Catford Stadium

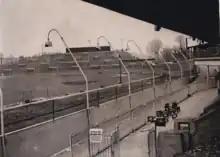
Catford Greyhound Stadium c.1950

Tote turnover after the war was extremely healthy and the seventh best in London and Great Britain just ahead of West Ham Stadium. On 20 September 1946 an express train from Victoria to Ramsgate derailed and five of the ten coaches fell down the 20 foot embankment landing in the stadium car park. The stadium employees were first on to the scene and remarkably only one person died as a result of the crash.